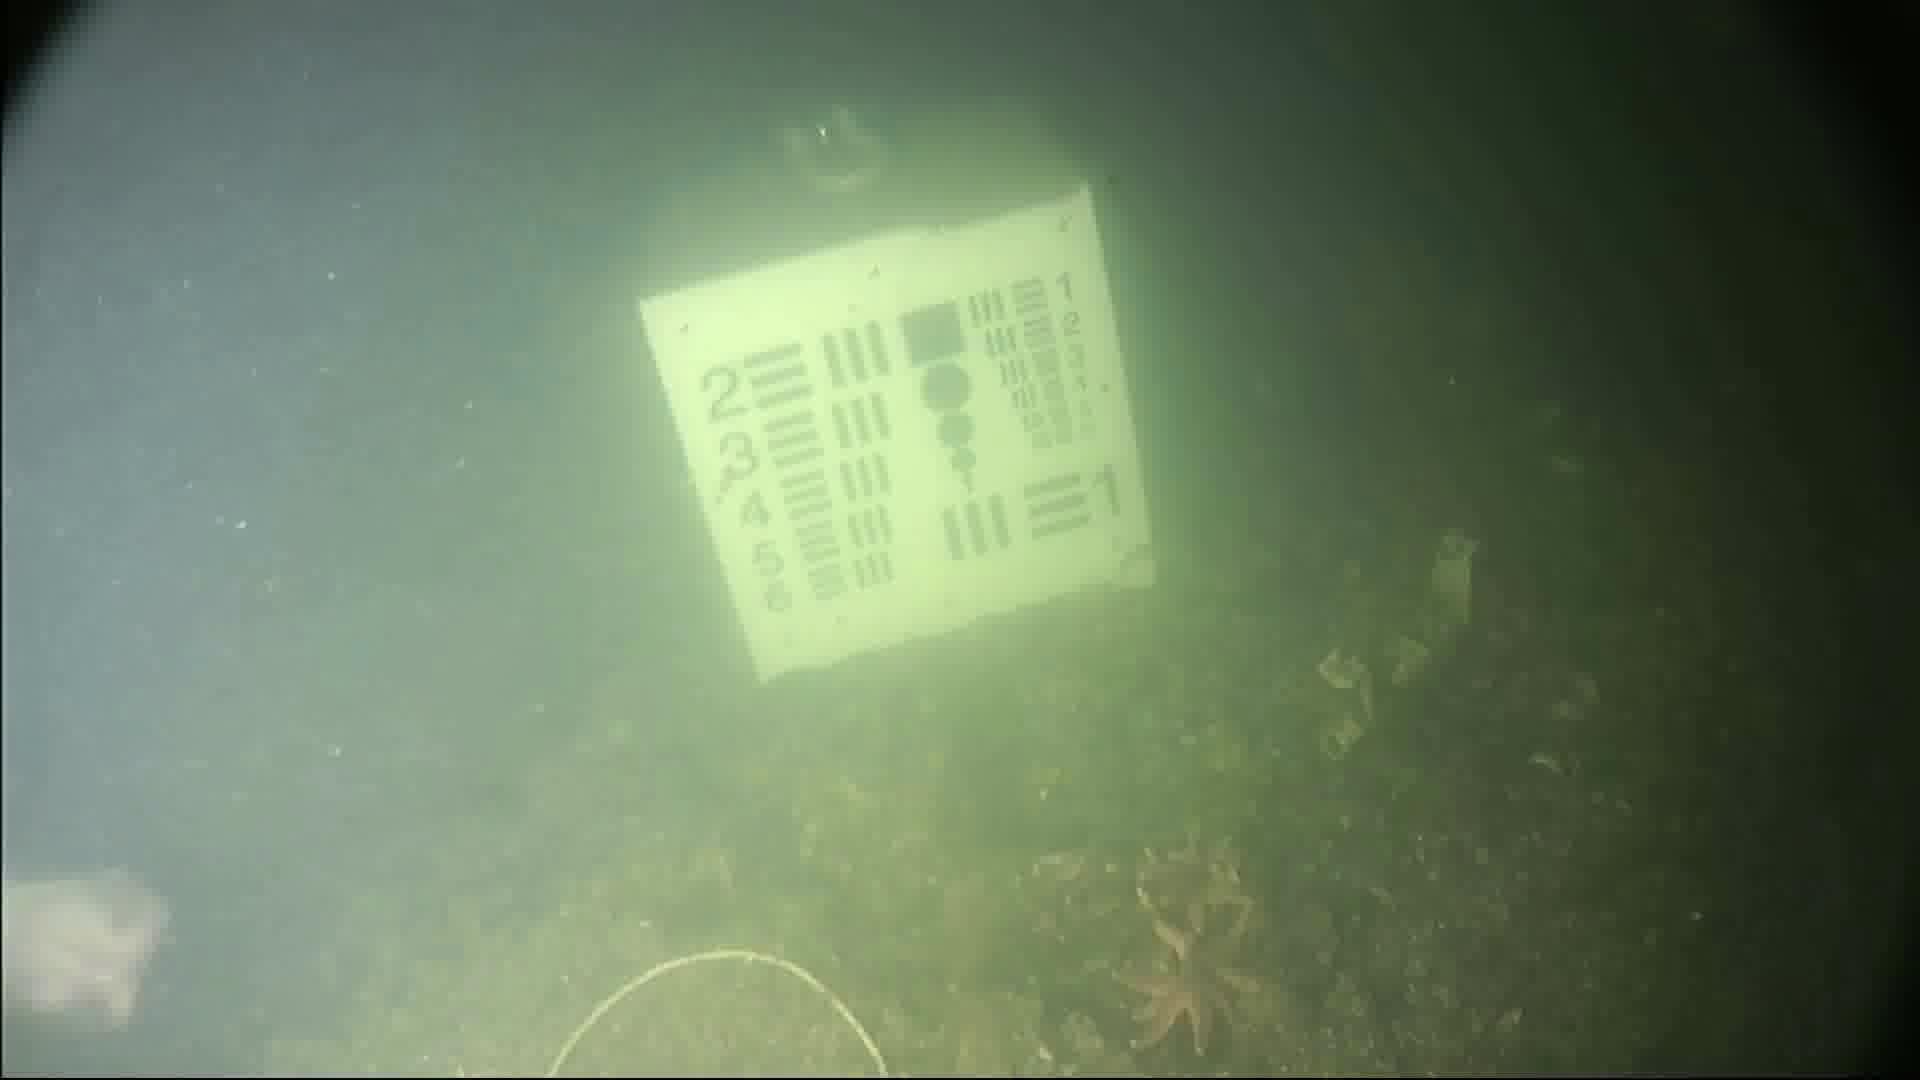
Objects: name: starfish
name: fish